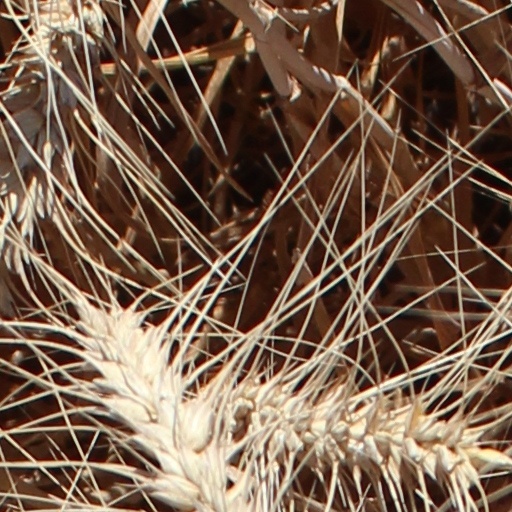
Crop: wheat